John Winter (Royalist)

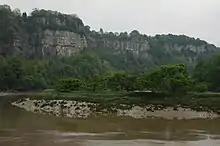
The River Wye below Wintour's Leap, where Sir John is said to have escaped his enemies

At the beginning of the First Civil War, Winter cast cannon for the King. As a committed Catholic and private secretary to the Queen, his allegiance to King Charles was expected, but he did not declare until the siege of Gloucester. In 1642 Winter tried to send cartloads of armaments from his residence at Lydney to Gloucester, and the following year fortified his house against attack. Following the relief of Gloucester by the Parliamentarians, he fought repeatedly with the forces of Colonel Massey, the governor of Gloucester. He was an unpopular commander, and a poor soldier, and lost repeatedly but always managed to escape. Sir John Corbet, in his contemporary account, "An Historical Relation of the Military Government of Gloucester", said that Winter was "wise for himselfe, nimble in inferiour business and delighted more in petty and cunning contrivance than open gallantry..."